Withington

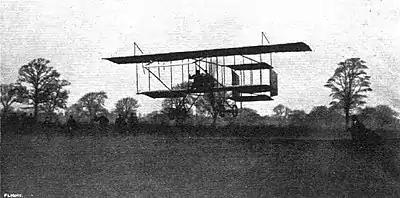
Louis Paulhan landing his aircraft in Barcicroft Fields in 1910

Withington was one of the townships of the ancient parish of Manchester in the Salford Hundred of Lancashire, and a sub-manor of the Manor of Manchester. In the 13th century, Robert Grelle (sometimes Grelley), Lord of the Manchester Manor, granted free warren in Withington to Matthew de Hathersage (or Haversage), son of William, in exchange for one knight's fee. Little is known of the Hathersage family, except that they descended to the Longford family, and are connected with the manors of Hathersage and Longford, both in Derbyshire. The lordship of Withington remained in the Hathersage/Longford family for over 300 years.